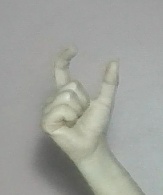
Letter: nun